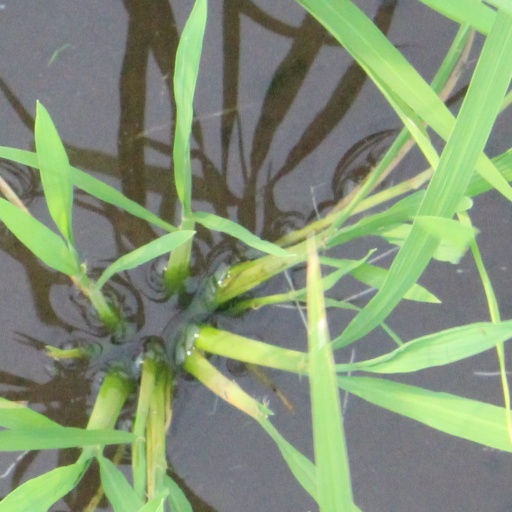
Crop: rice